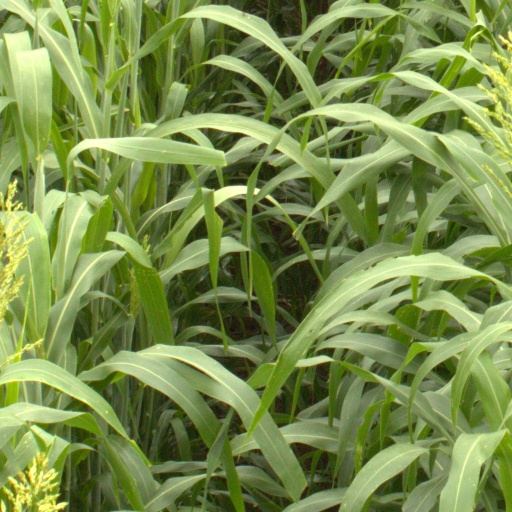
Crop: sorghum